Murder of Marion Parker

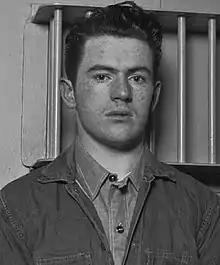
Hickman

Identifying Hickman as the prime suspect in Parker's murder, law enforcement traced his path north as he fled to Oregon. He was sighted by a gas station attendant in Albany, Oregon, on the morning of December 20, 1927, driving a green Hudson vehicle later determined to have been stolen in Los Angeles. At the Albany gas station, Hickman purchased of gasoline. According to the attendant, Hickman was dressed in a dark blue suit and wore Oxford shoes. The attendant reported the sighting to police the next day after reading a newspaper article indicating that Hickman was most likely driving a green Hudson. Police were subsequently able to trace him to Seattle, Washington, where he used two of the $20 gold certificates given to him as part of Perry's ransom to purchase clothes from a haberdashery on the evening of December 21.